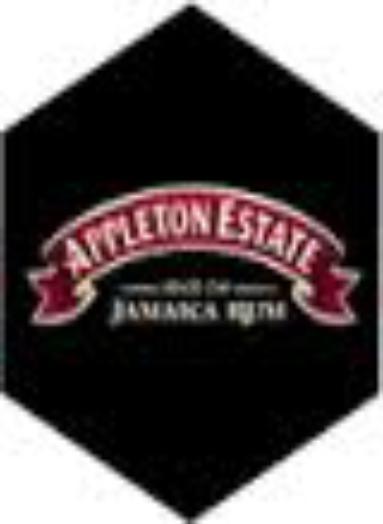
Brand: Appleton Estate
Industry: Food